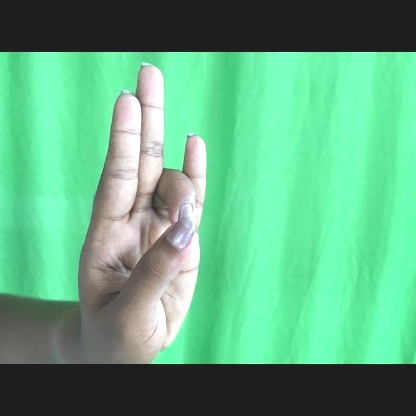
Mudra: Mayura